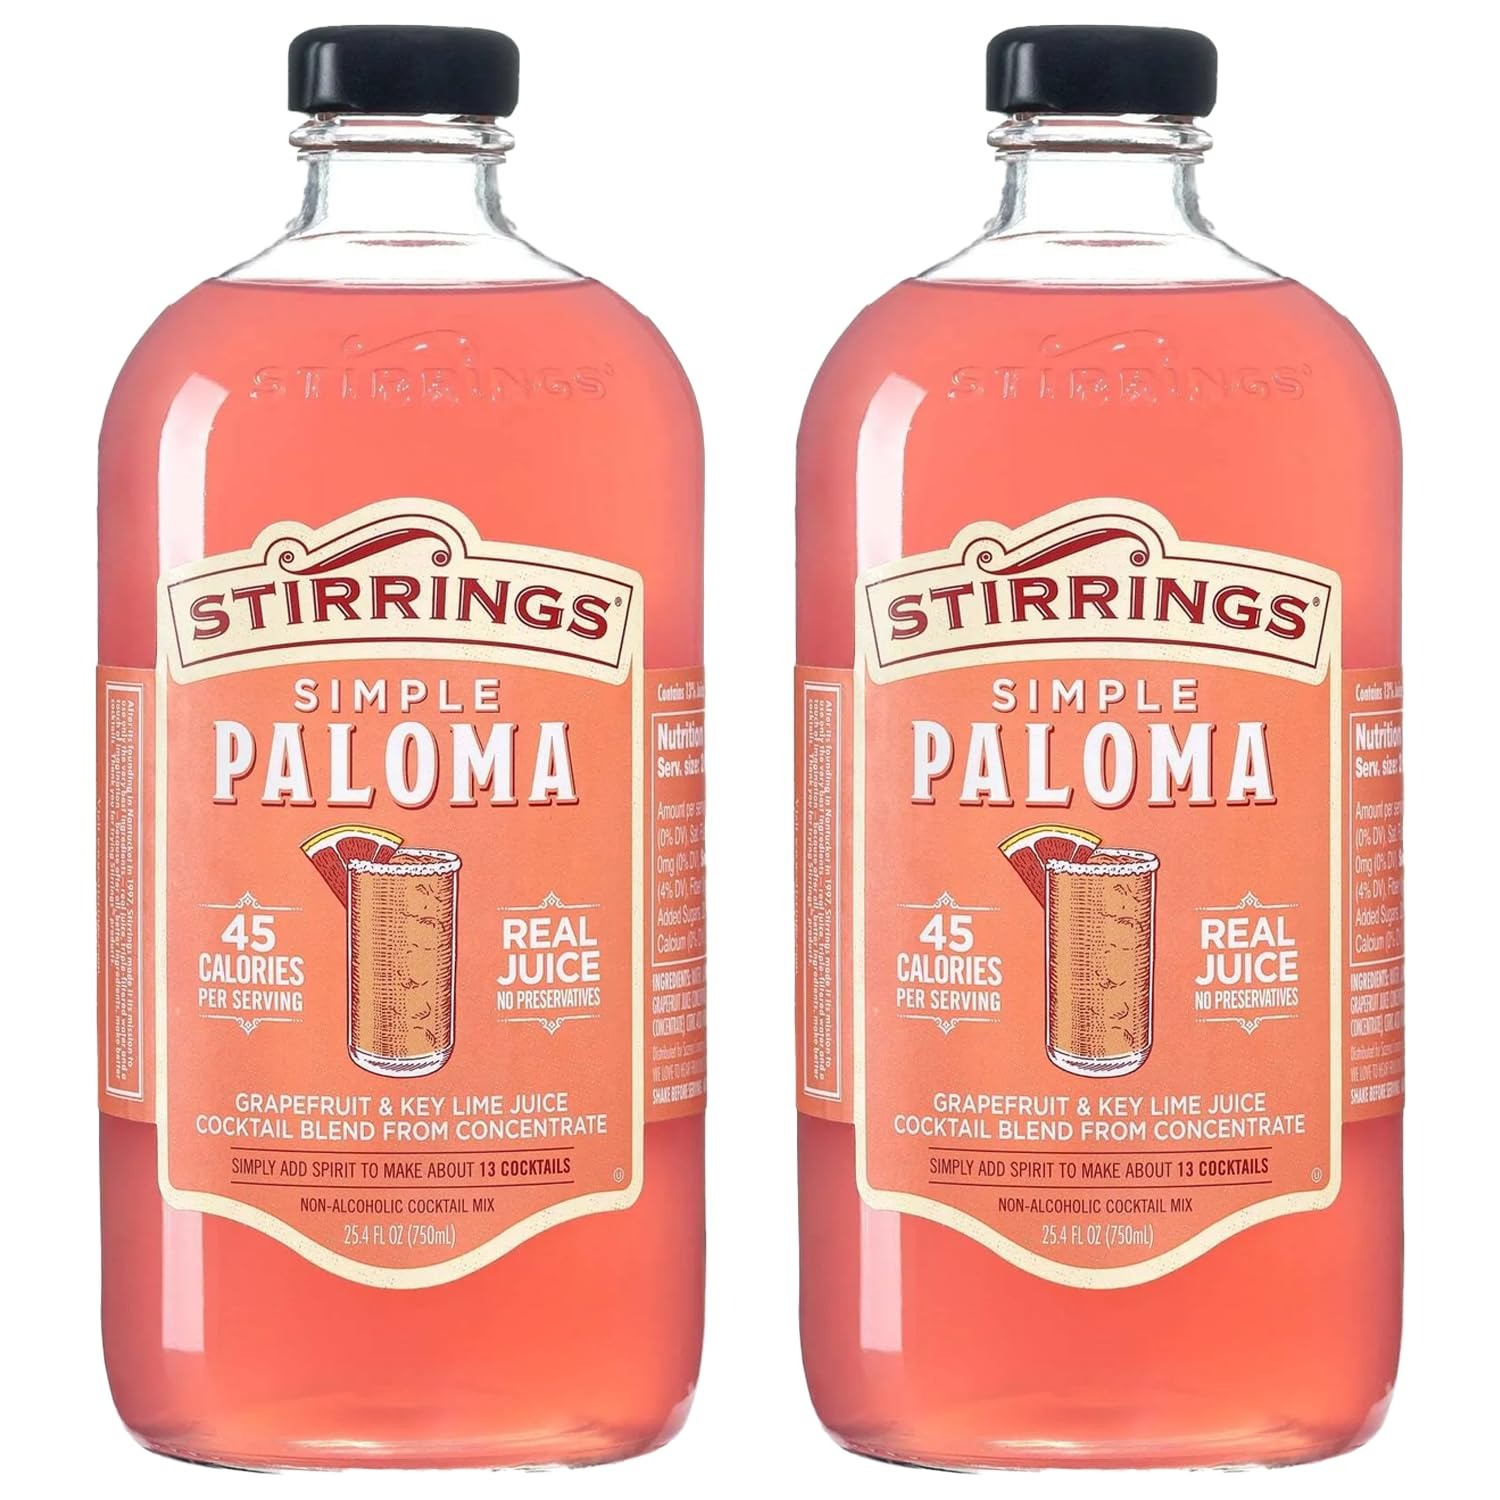
Item Name: Stirrings 2 Pack Paloma Cocktail Mix 750ml Bottles - Real Juice No Preservatives - 90 Calories - Drink Mixer
Bullet Point 1: Simple Paloma Cocktail Mix: Tequila's second favorite cocktail behind the Margarita, the Simple Paloma Cocktail Mix features a blend of real grapefruit juice and key lime flavor. Pair this mixer with your favorite tequila to craft a refreshing and easy-to-make Paloma cocktail! Only 45 Calories per serving. Real Juice, no preservatives.
Bullet Point 2: Craft delectable cocktails effortlessly with Stirrings' acclaimed cocktail mixers, bar essentials, and cocktail rimmers.
Bullet Point 3: Elevate any occasion by effortlessly concocting vibrant and flavorful drinks with your preferred spirit.
Bullet Point 4: Enjoy guilt-free indulgence with mixers crafted from premium ingredients like authentic fruit flavors, real cane sugar, and pure juice.
Bullet Point 5: Stock up on Stirrings' home bar essentials to always impress your guests and elevate your mixology game.
Bullet Point 6: Enhance your cocktails with Stirrings' innovative rimmers, offering ready-to-use specialty sugar and salt blends for rimming glasses with flair.
Bullet Point 7: Explore a new realm of taste and convenience with Stirrings' range of mixers, bar necessities, and rimmers.
Bullet Point 8: Whether you're a seasoned mixologist or a casual enthusiast, Stirrings' products promise to enhance your home bar setup and leave a lasting impression on every guest.
Bullet Point 9: Includes (2) 750ml bottles, Phone and tablet holder and tasting notes/recipes.
Value: 25.0
Unit: Fl Oz

Price: 34.98